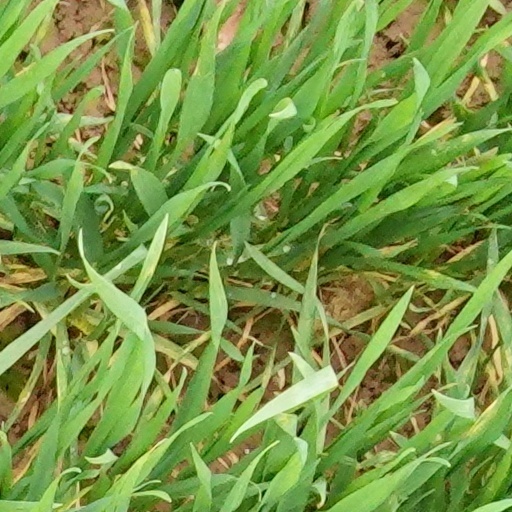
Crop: wheat